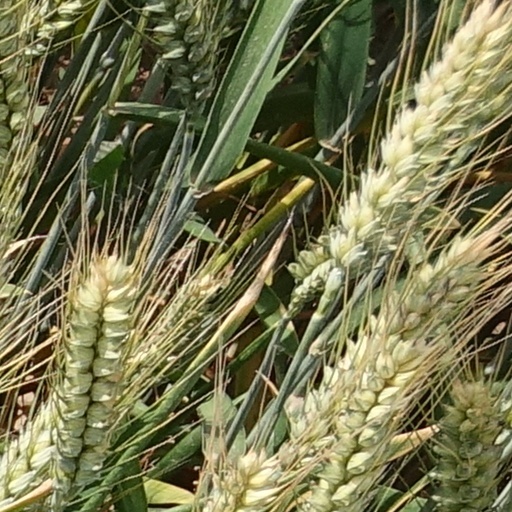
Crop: wheat